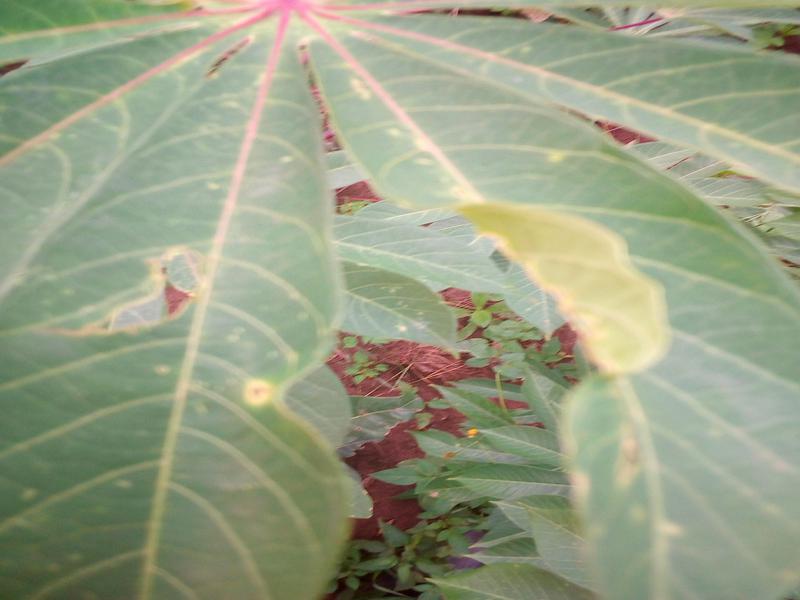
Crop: cassava
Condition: healthy